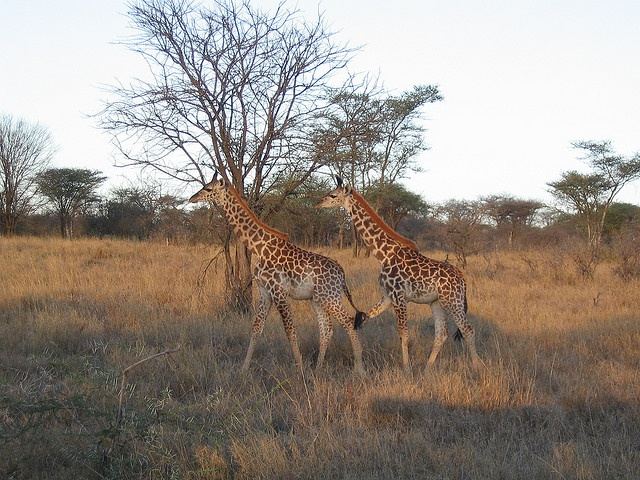
some giraffes are running around in a field
Two giraffes are in an open grassy field.
Two giraffes walking close together pass a tree.
Two giraffes walking in the wild on the dry terrain.
Two adult giraffe walk through tall brown grass.